Pascual Ortiz Rubio

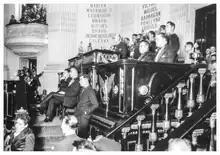
Inauguration of Ortiz Rubio on 5 February 1930

Ortiz Rubio had no independent power base that could counterbalance Calles, and so as president, he was seen an ineffective leader. Ortiz Rubio had been the ambassador to Brazil during crucial years in the 1920s that political alliances were forged. Vasconcelos was a strong opposition candidate who had considerable support among university students, the middle class, and some workers from northeast Mexico. Just before overtures from Cristeros to the Vasconcelos campaign led to further developments, the government concluded an agreement with the Vatican to bring the Cristero War to a close. It was believed at the time that Vasconcelos actually won the election. According to one report, the margin was only 700,000 votes. However, according to the official results of the 1929 elections, Ortiz Rubio's won by a landslide over Vasconcelos.